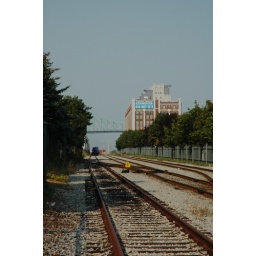
The train tracks that run along the vieux port at the montreal harbor in old Montreal. The Jacques Cartier bridge in the foreground.